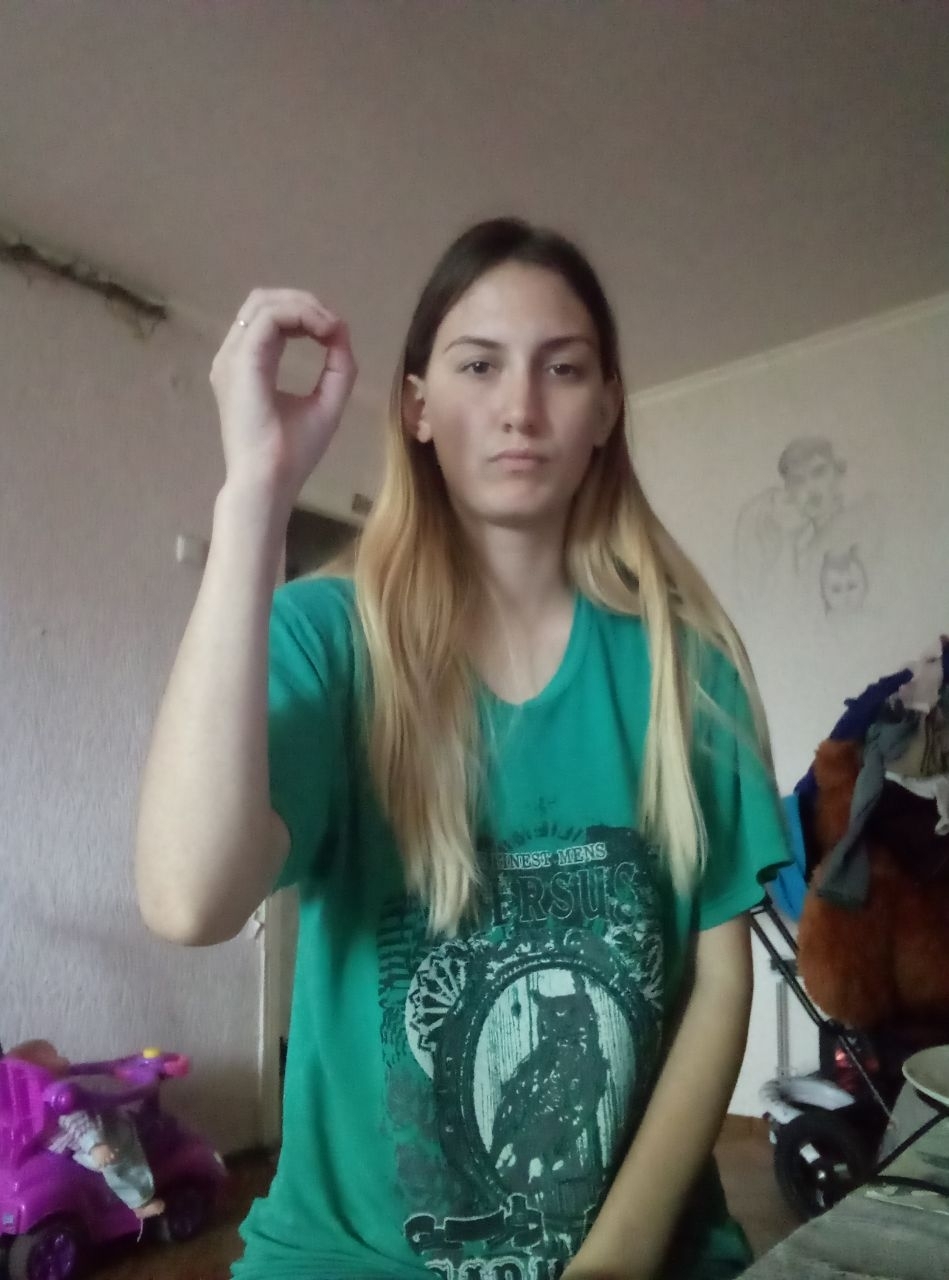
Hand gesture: grip